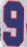
Number: 9